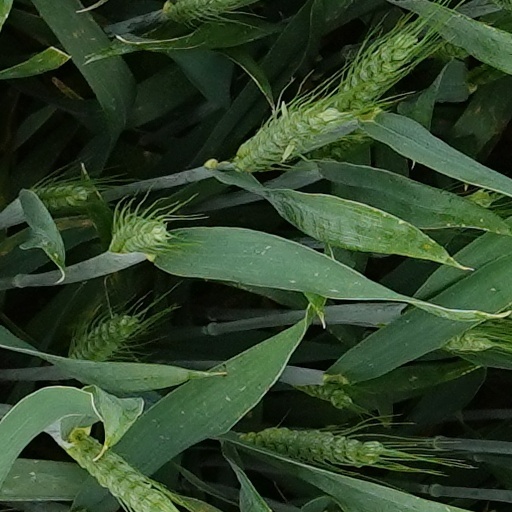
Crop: wheat